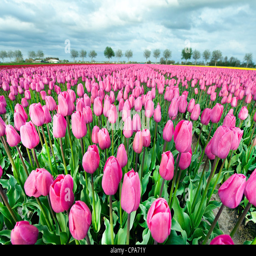
a field of pink tulips stretches to the horizon